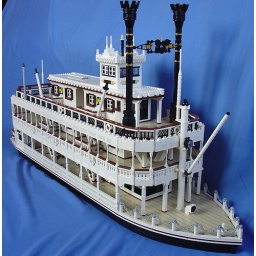
Mark Twain sternwheel river boat as used in Disneyland. 130 studs long.Minifig scale.